First Congregational Church of East Haven

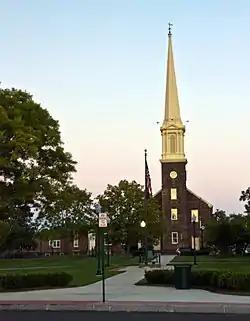

The First Congregational Church of East Haven (also known as Old Stone Church) is a historic church at 251 Main Street in East Haven, Connecticut. It was built in 1772-74 by George Lancraft, a local builder, and is one of Connecticut's few surviving pre-Revolutionary churches. It is also one of New England's oldest stone churches, preceded principally by King's Chapel in Boston, Massachusetts. The church was listed on the National Register of Historic Places in 1982. The congregation is affiliated with the United Church of Christ.